Semmozhi Poonga

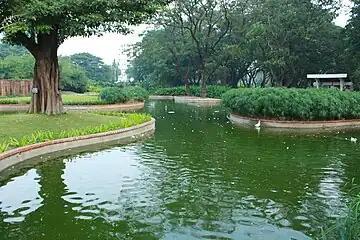
Artificial pond at the garden

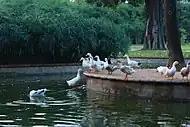
Ducks swimming in the pond

The garden features eight subgardens displaying flora of different varieties, such as a tree court, mural walk and bonsai, herbal and exotic gardens, in addition to an artificial duck pond. Incorporating elements of an Indian-Buddhist garden, the garden has a wide variety of indigenous species across 22 exclusive areas including palm court, tree court, golden garden (featuring plants that flower in different shades of gold), water and rock garden, butterfly garden, fern garden, sunken garden and theme garden. Twenty-five thematic gardens, including herbal, aromatic, maze and cascade adorn every corner of the park. The garden boasts several exotic herbal species and 90-odd spiral-shaped and multi-branched miniature trees grown in containers. The Bonsai garden is dotted with trees whose height range from 1 foot to 4 feet. At the fag end of the park is the Cascade garden.